Punchi Andare

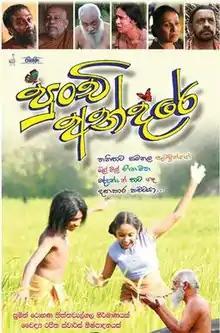

Punchi Andare, is a 2018 Sri Lankan Sinhala children's comedy film directed by veteran director Sumith Rohana Thiththawelgala and produced by Rajitha Swaris. The film stars child actor Praveen Katukithule with Mahendra Perera, Sathischandra Edirisinghe in lead roles along with W. Jayasiri and Maurine Charuni. The music is composed by Rohana Weerasinghe. It is the 1303th Sri Lankan film in the Sinhala cinema.